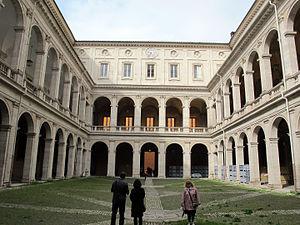
L'église Sant'Ivo alla Sapienza est une église de Rome située dans le rione de Sant'Eustachio. Elle est considérée comme un chef-d'œuvre de l'architecture baroque romaine et construite entre 1643-1662 par Francesco Borromini.